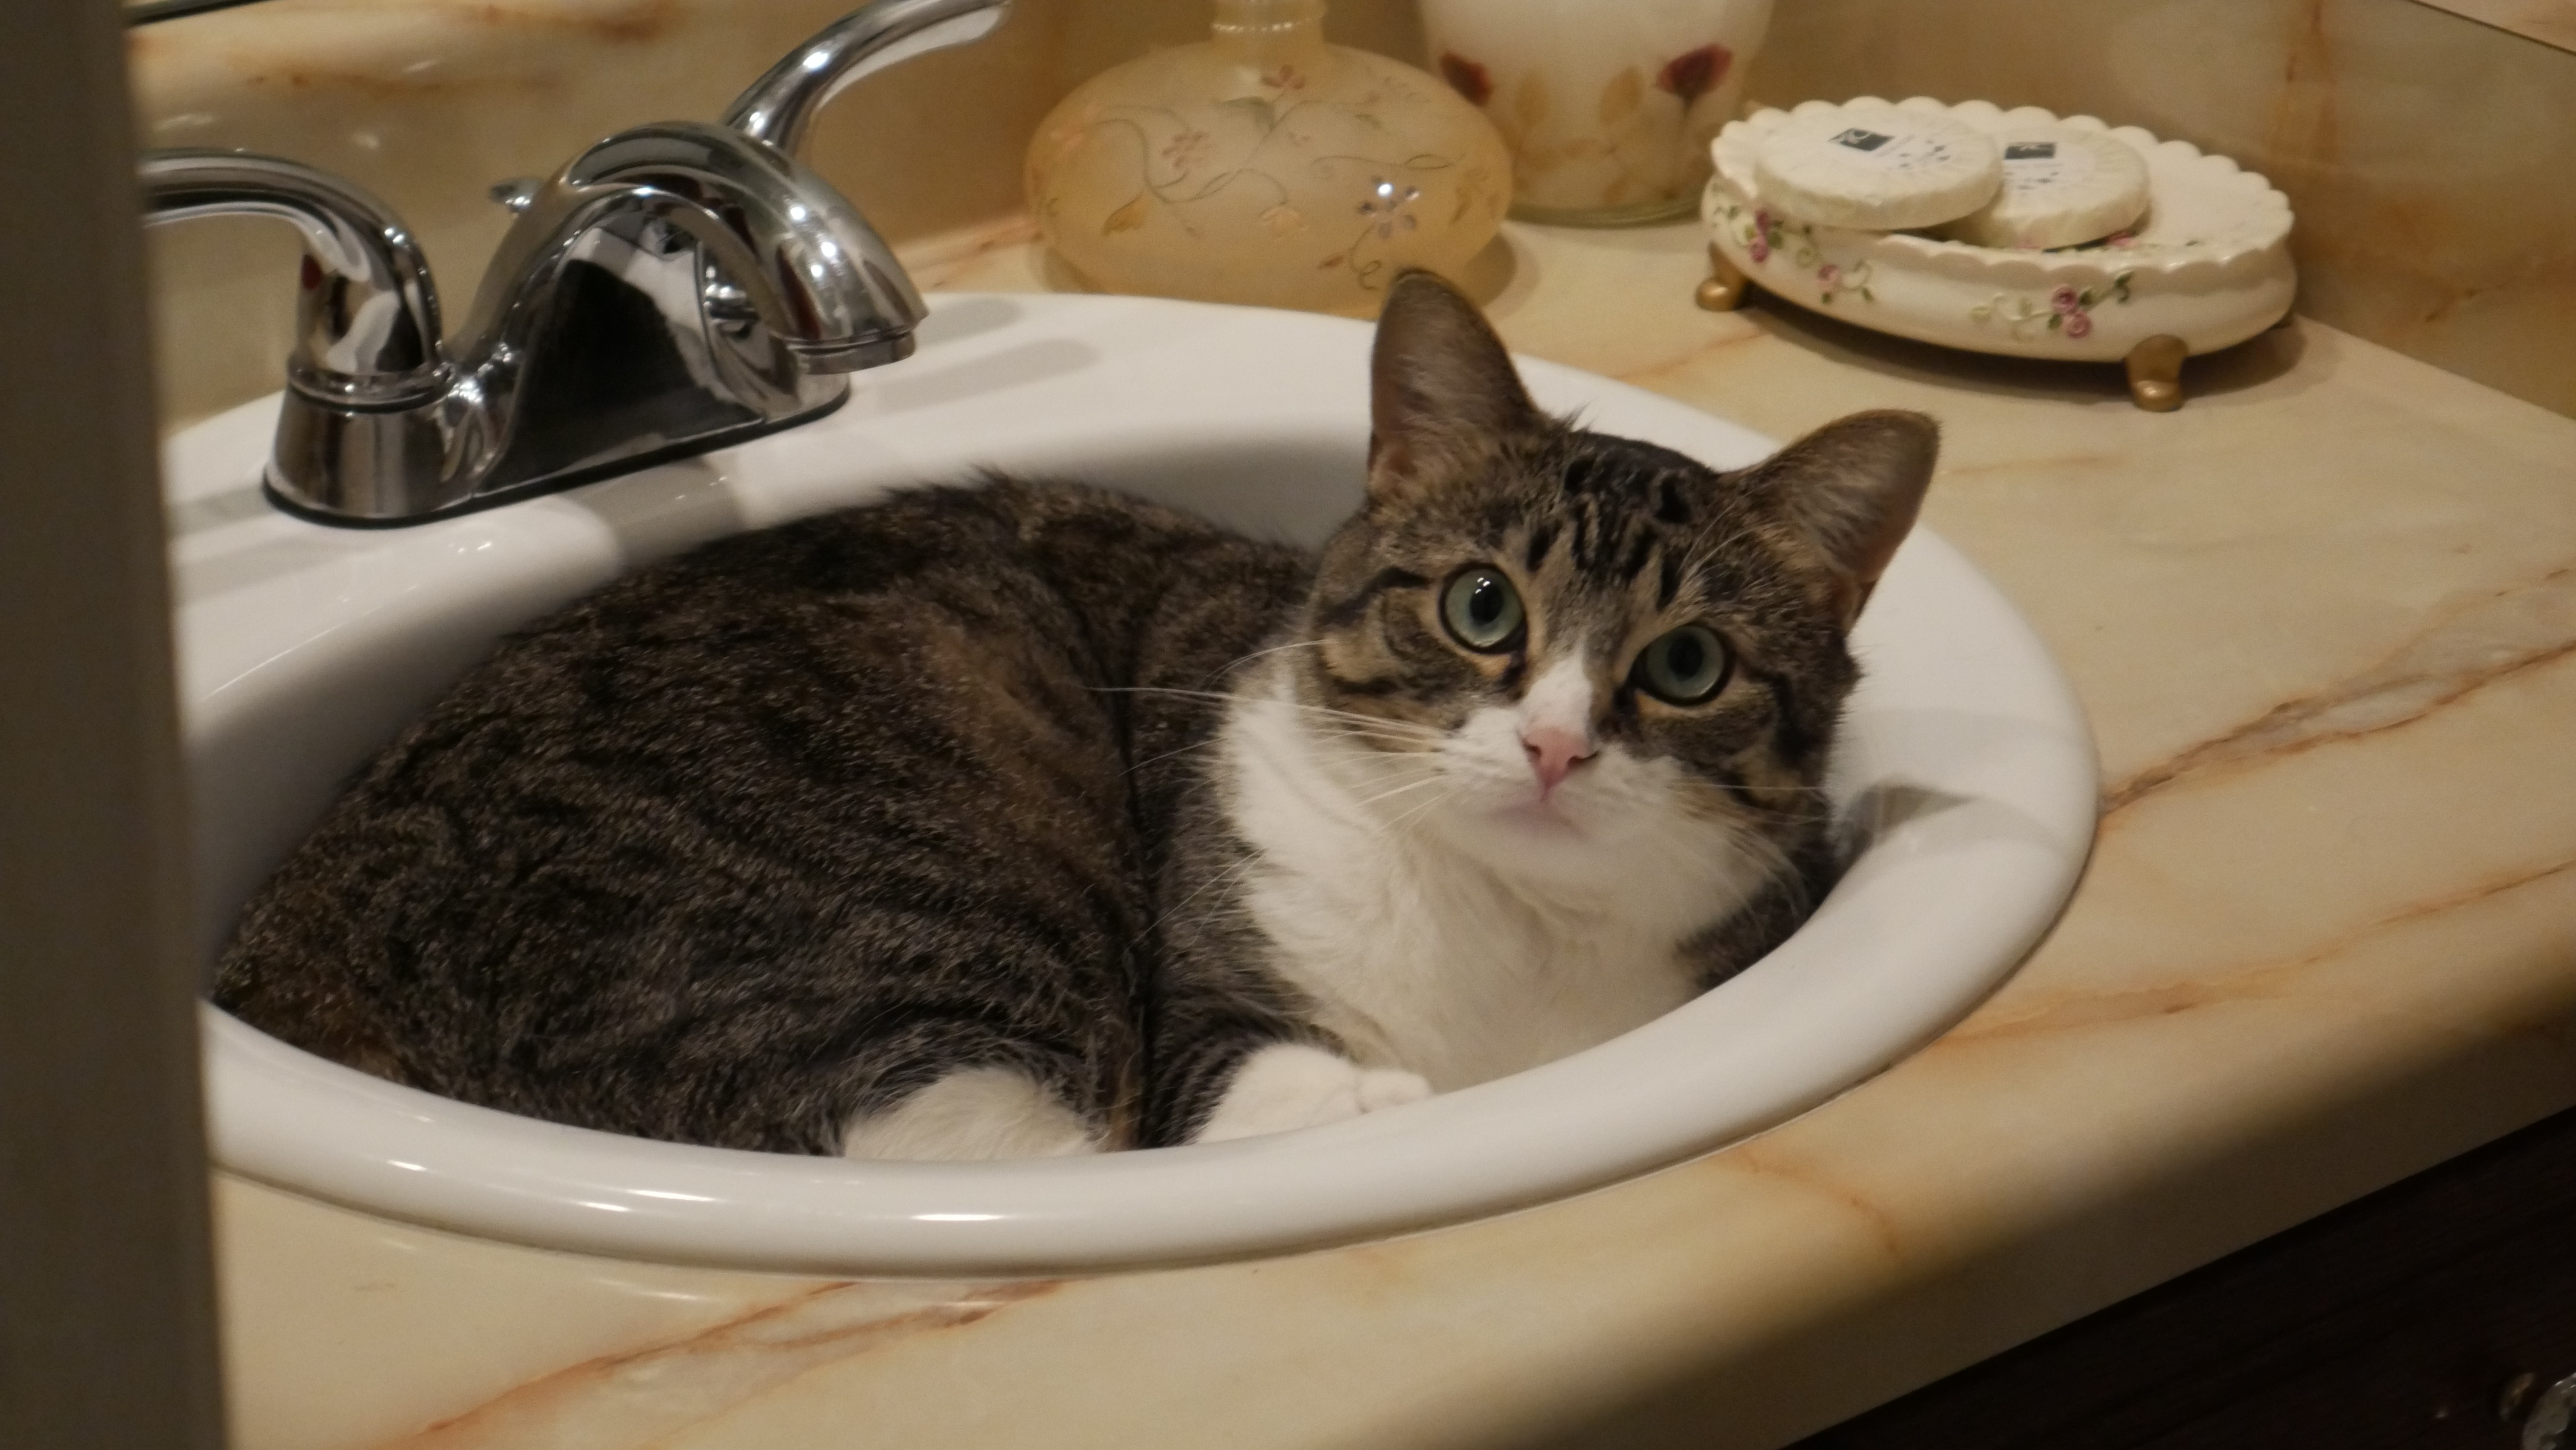
kitten, cat, mammal, whiskers, vertebrate, small to medium sized cats, cat like mammal, domestic short haired cat